Jan Potměšil

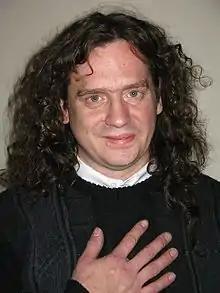

Jan Potměšil (born 31 March 1966 in Prague, Czechoslovakia) is a Czech actor.